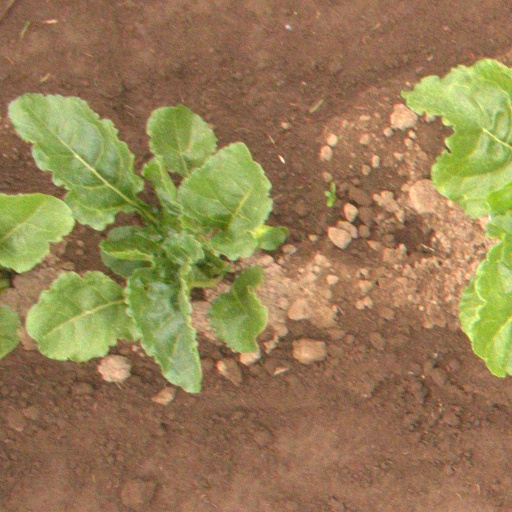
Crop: sugar beet